Mounira Solh

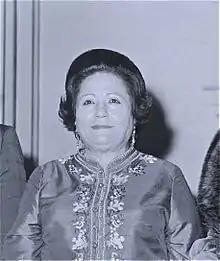
Solh in Beirut, 1974

Mounira Solh (19 September 1911 – 27 November 2010) was a pioneer advocate for the rights of women and people with disabilities in Lebanon. She was one of the first women in Lebanon and the Middle East to run for parliament. She ran for a seat in the Parliament of Lebanon in 1960, 1964 and 1968. She was also a humanitarian with decades of volunteer and charity work.